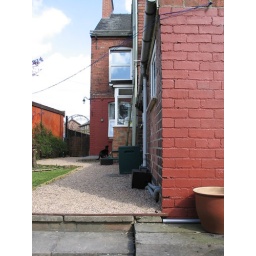
we have been working very hard on the garden the past couple of weeks. Notice Rossi the cat down near the window